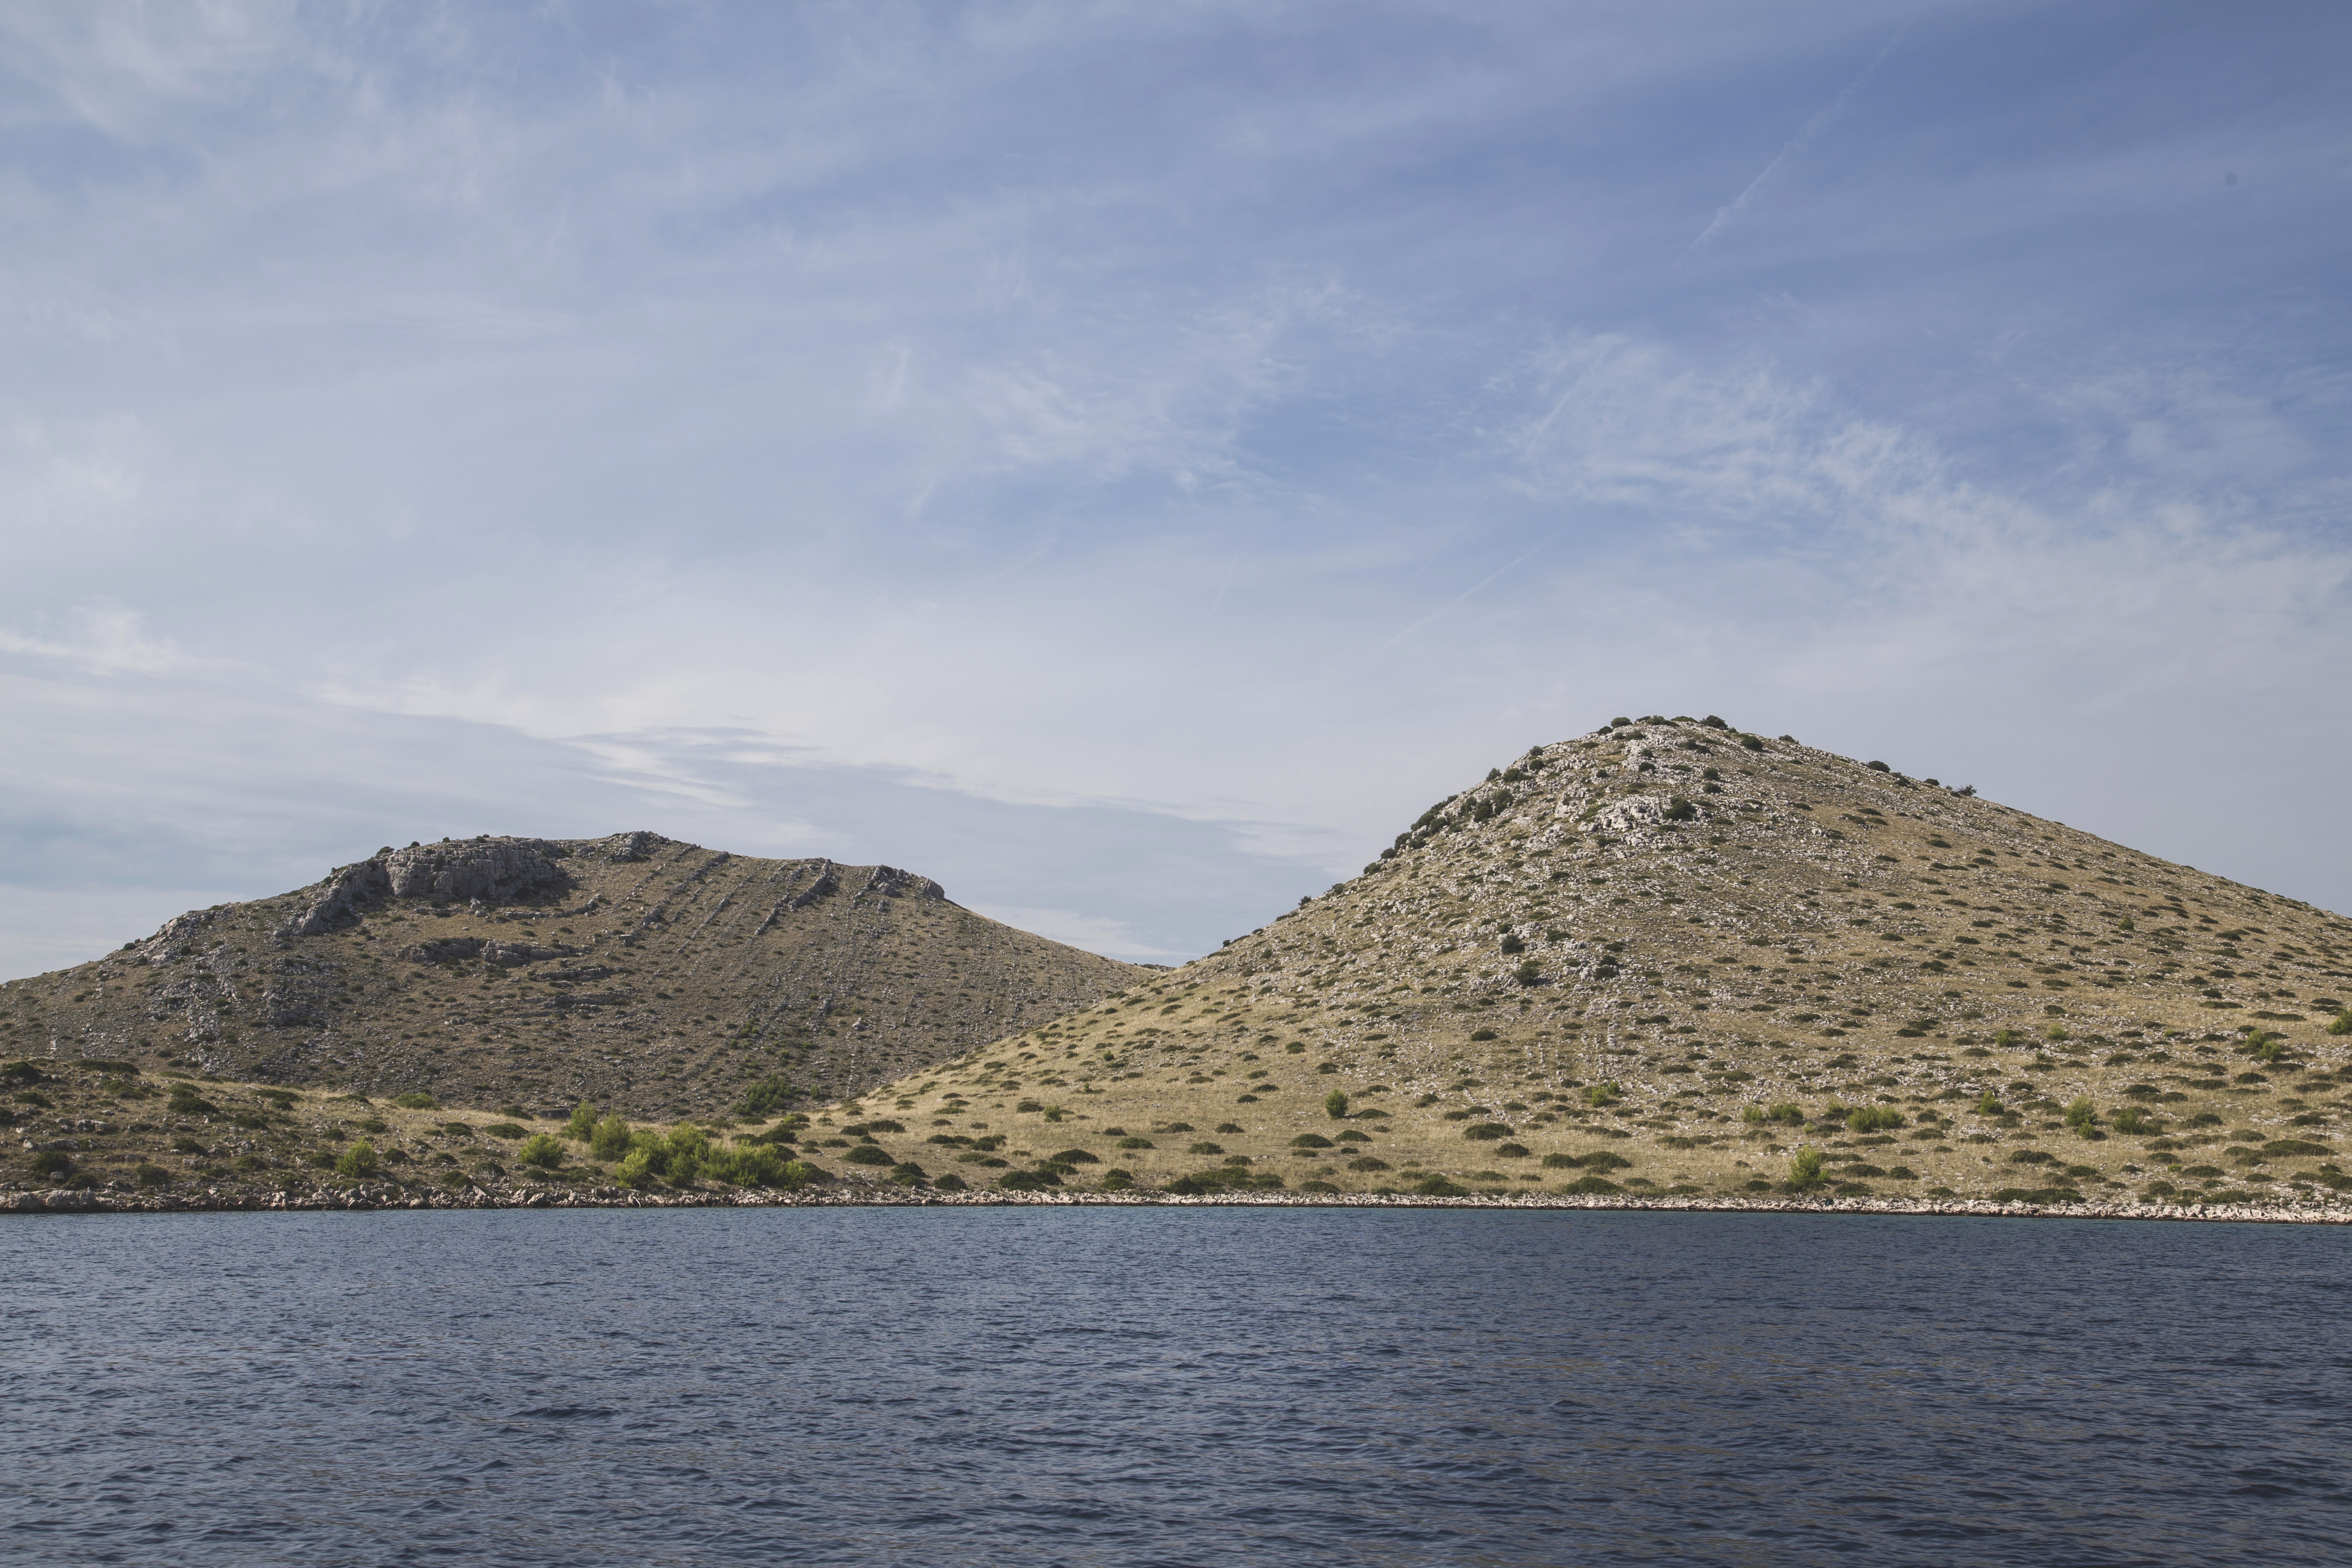
beach, landscape, sea, coast, water, nature, outdoor, ocean, mountain, sky, sun, wave, lake, monument, summer, vacation, small, island, blue, rocky, reservoir, ocean wave, rocks, hills, croatia, badlands, plateau, fell, loch, ecosystem, cape, landform, water background, nature background, water wave, ocean background, geographical feature